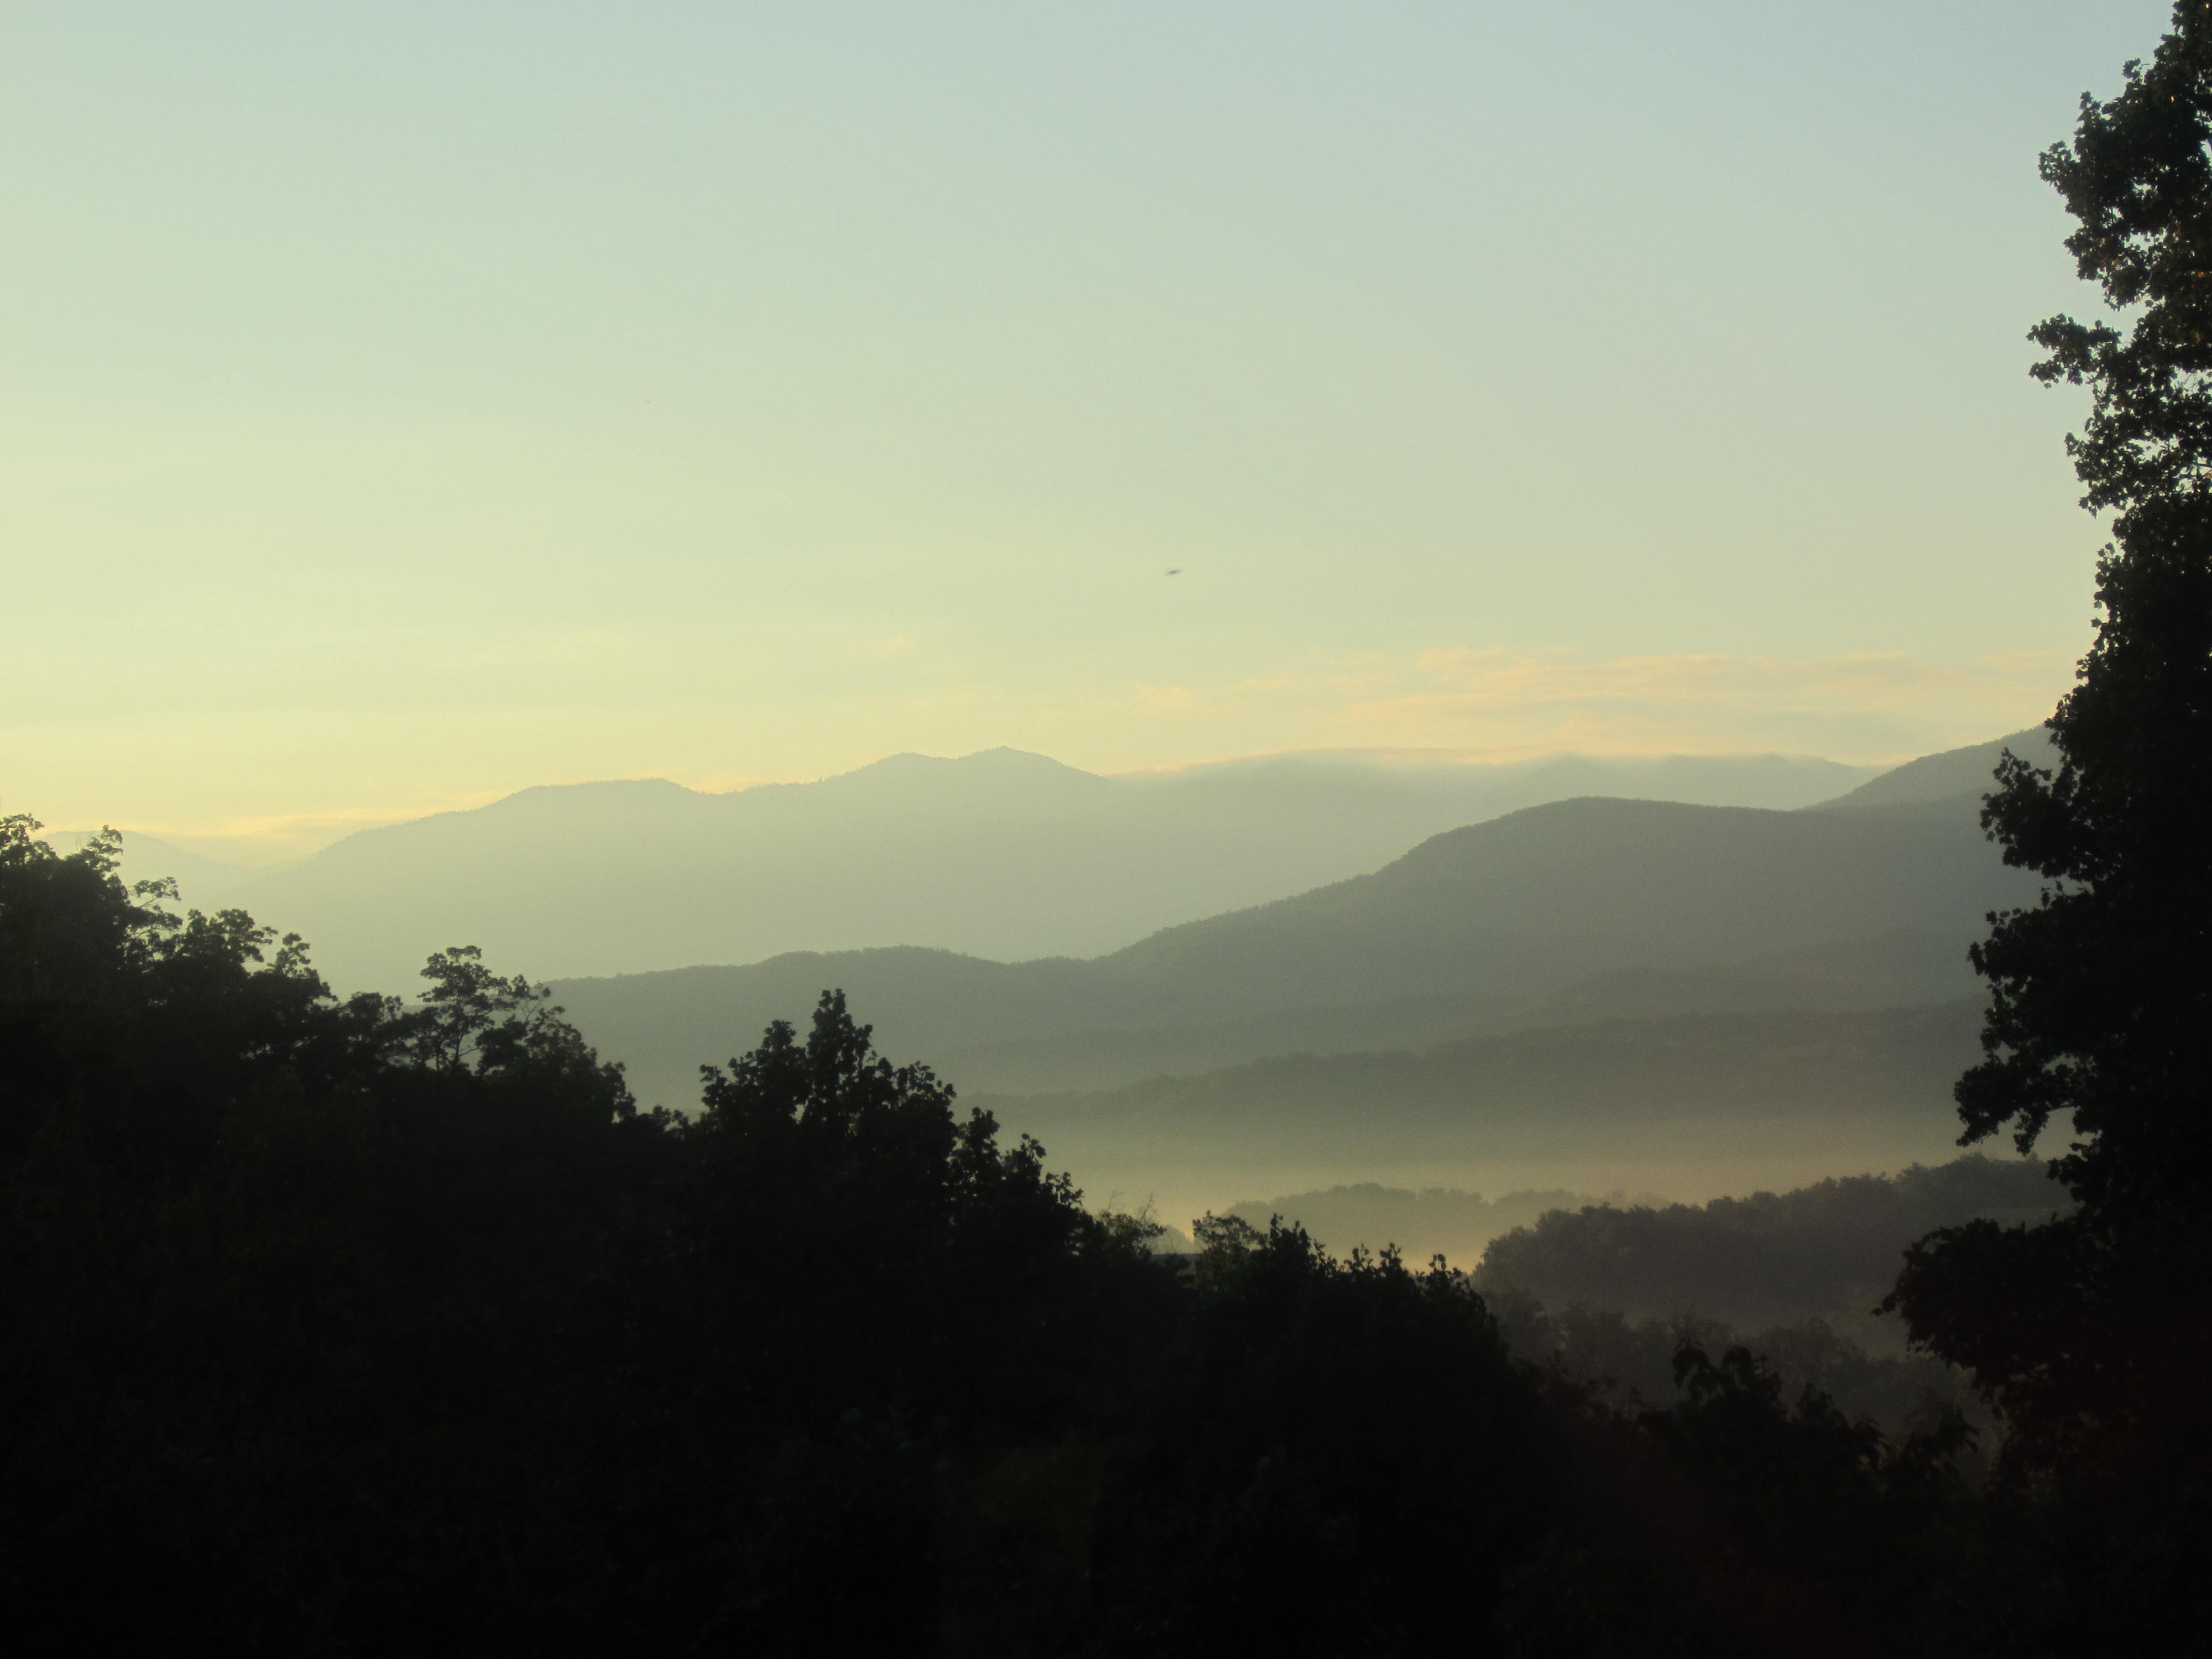
landscape, tree, nature, forest, outdoor, mountain, cloud, sky, sun, fog, sunrise, sunset, mist, sunlight, morning, hill, dawn, mountain range, dusk, environment, evening, natural, haze, mountain landscape, mountains, atmospheric phenomenon, mountainous landforms